Hunter Valley Coal Chain

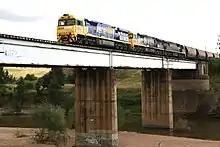
Pacific National hauled coal train crossing the Hunter River at Singleton in April 2012

The railway corridor used is part of the Main North railway line. The Hunter Valley infrastructure is owned by the State Government owned RailCorp and managed by the Federal Government owned Australian Rail Track Corporation under a 60-year lease until 2064. In November 1994, it was announced that the line would be opened up to other operators. Prior to only FreightCorp and its predecessors operated trains. The other infrastructure associated with coal transport, such as load points, is privately owned, usually by a mine or a coal loader.